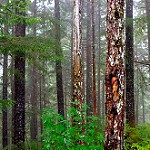
Label: forest